Galba (Suessiones)

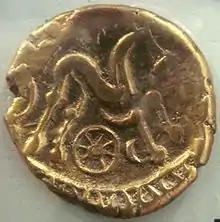
A coin of the Suessiones, ruled in the mid-1st century BC by Galba

Galba ("fl." mid-1st century BC) was a king ("rex") of the Suessiones, a Celtic polity of Belgic Gaul, during the Gallic Wars. When Julius Caesar entered the part of Gaul that was still independent of Roman rule in 58 BC, a number of Belgic polities formed a defensive alliance and acclaimed Galba commander-in-chief. Caesar recognizes Galba for his sense of justice ("iustitia") and intelligence ("prudentia").